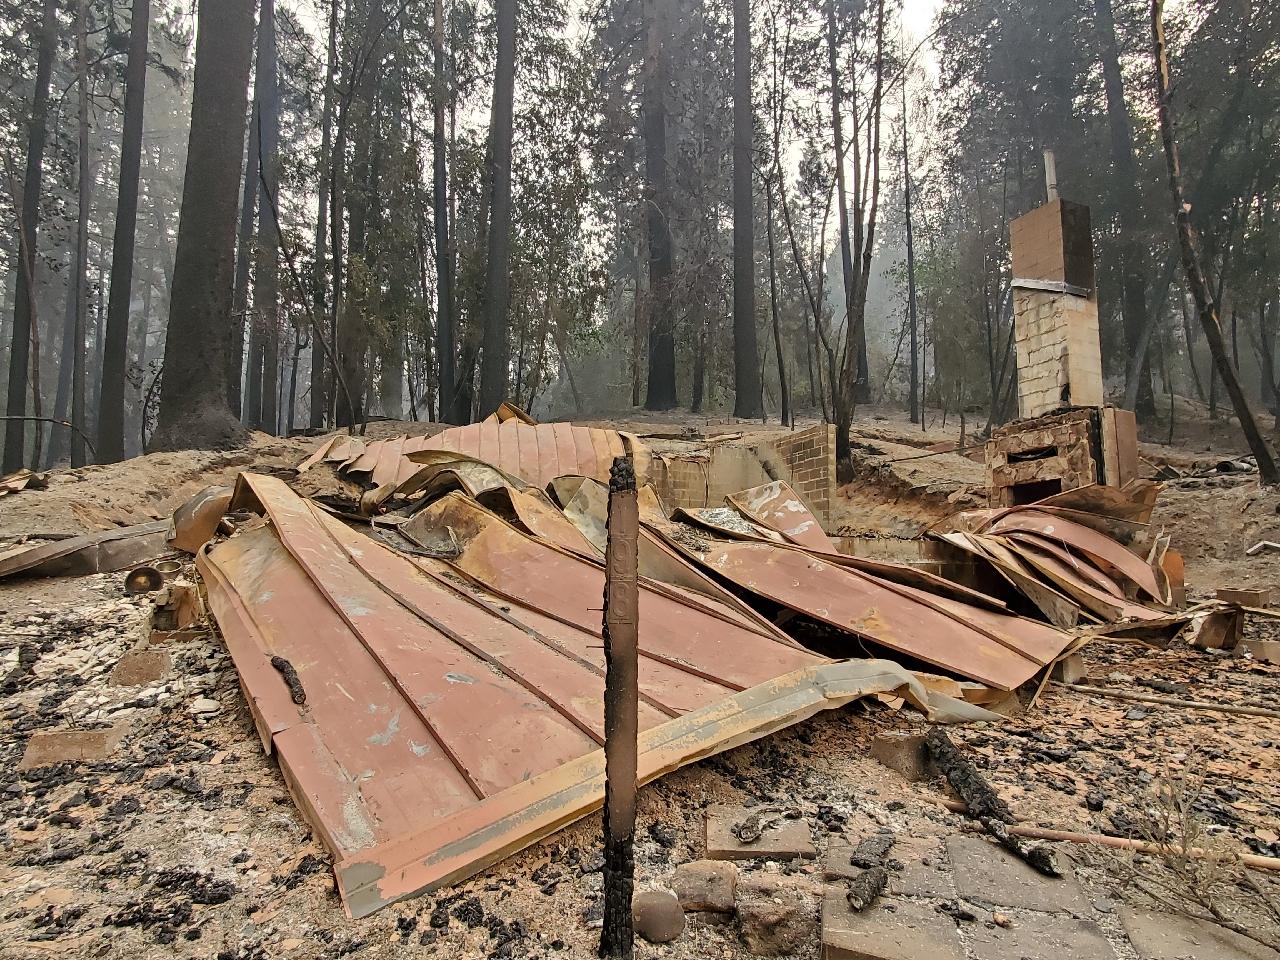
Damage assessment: destroyed